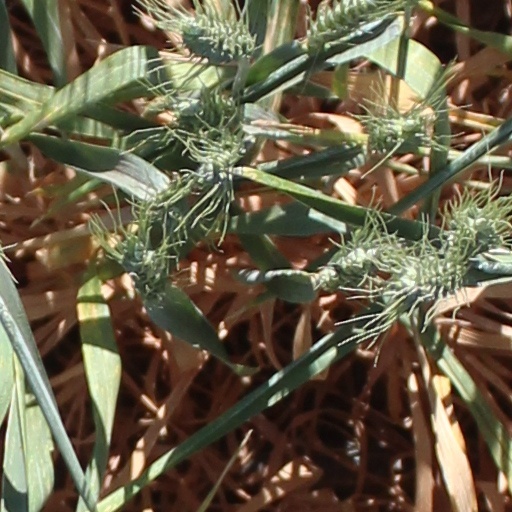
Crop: wheat